Pakistan–United States relations

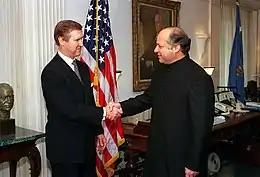
Prime Minister Nawaz Sharif meeting with William Cohen, Secretary of Defense, 1998.

In the 1980s, Pakistan agreed to pay $658 million for 28 F-16 fighter jets from the United States; however, the US congress froze the deal, citing objections to Pakistan's nuclear ambitions. Under the terms of the American cancellation, the US kept both the money and the planes, leading to angry claims of theft by Pakistanis.